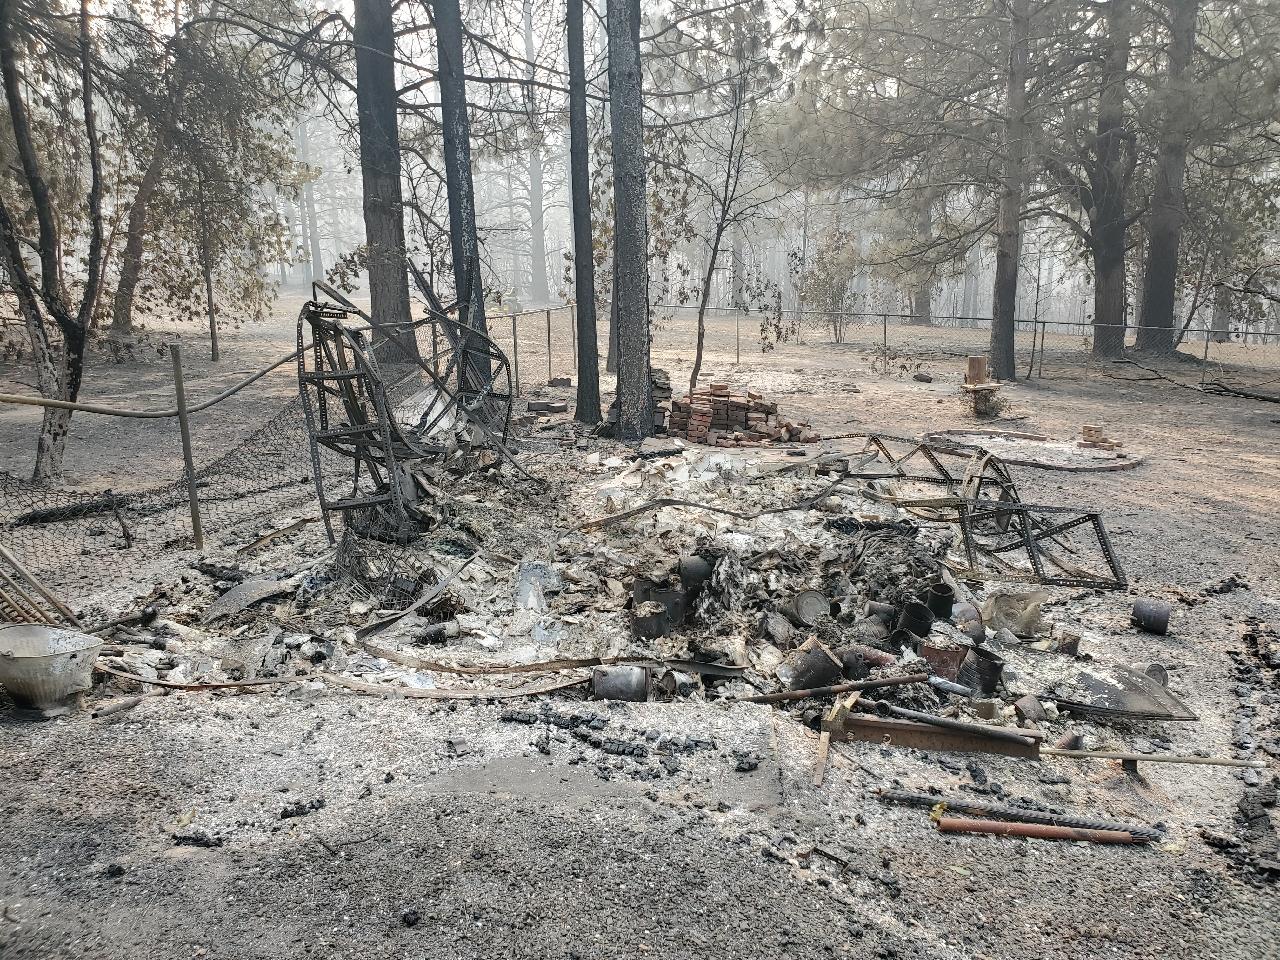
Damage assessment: destroyed